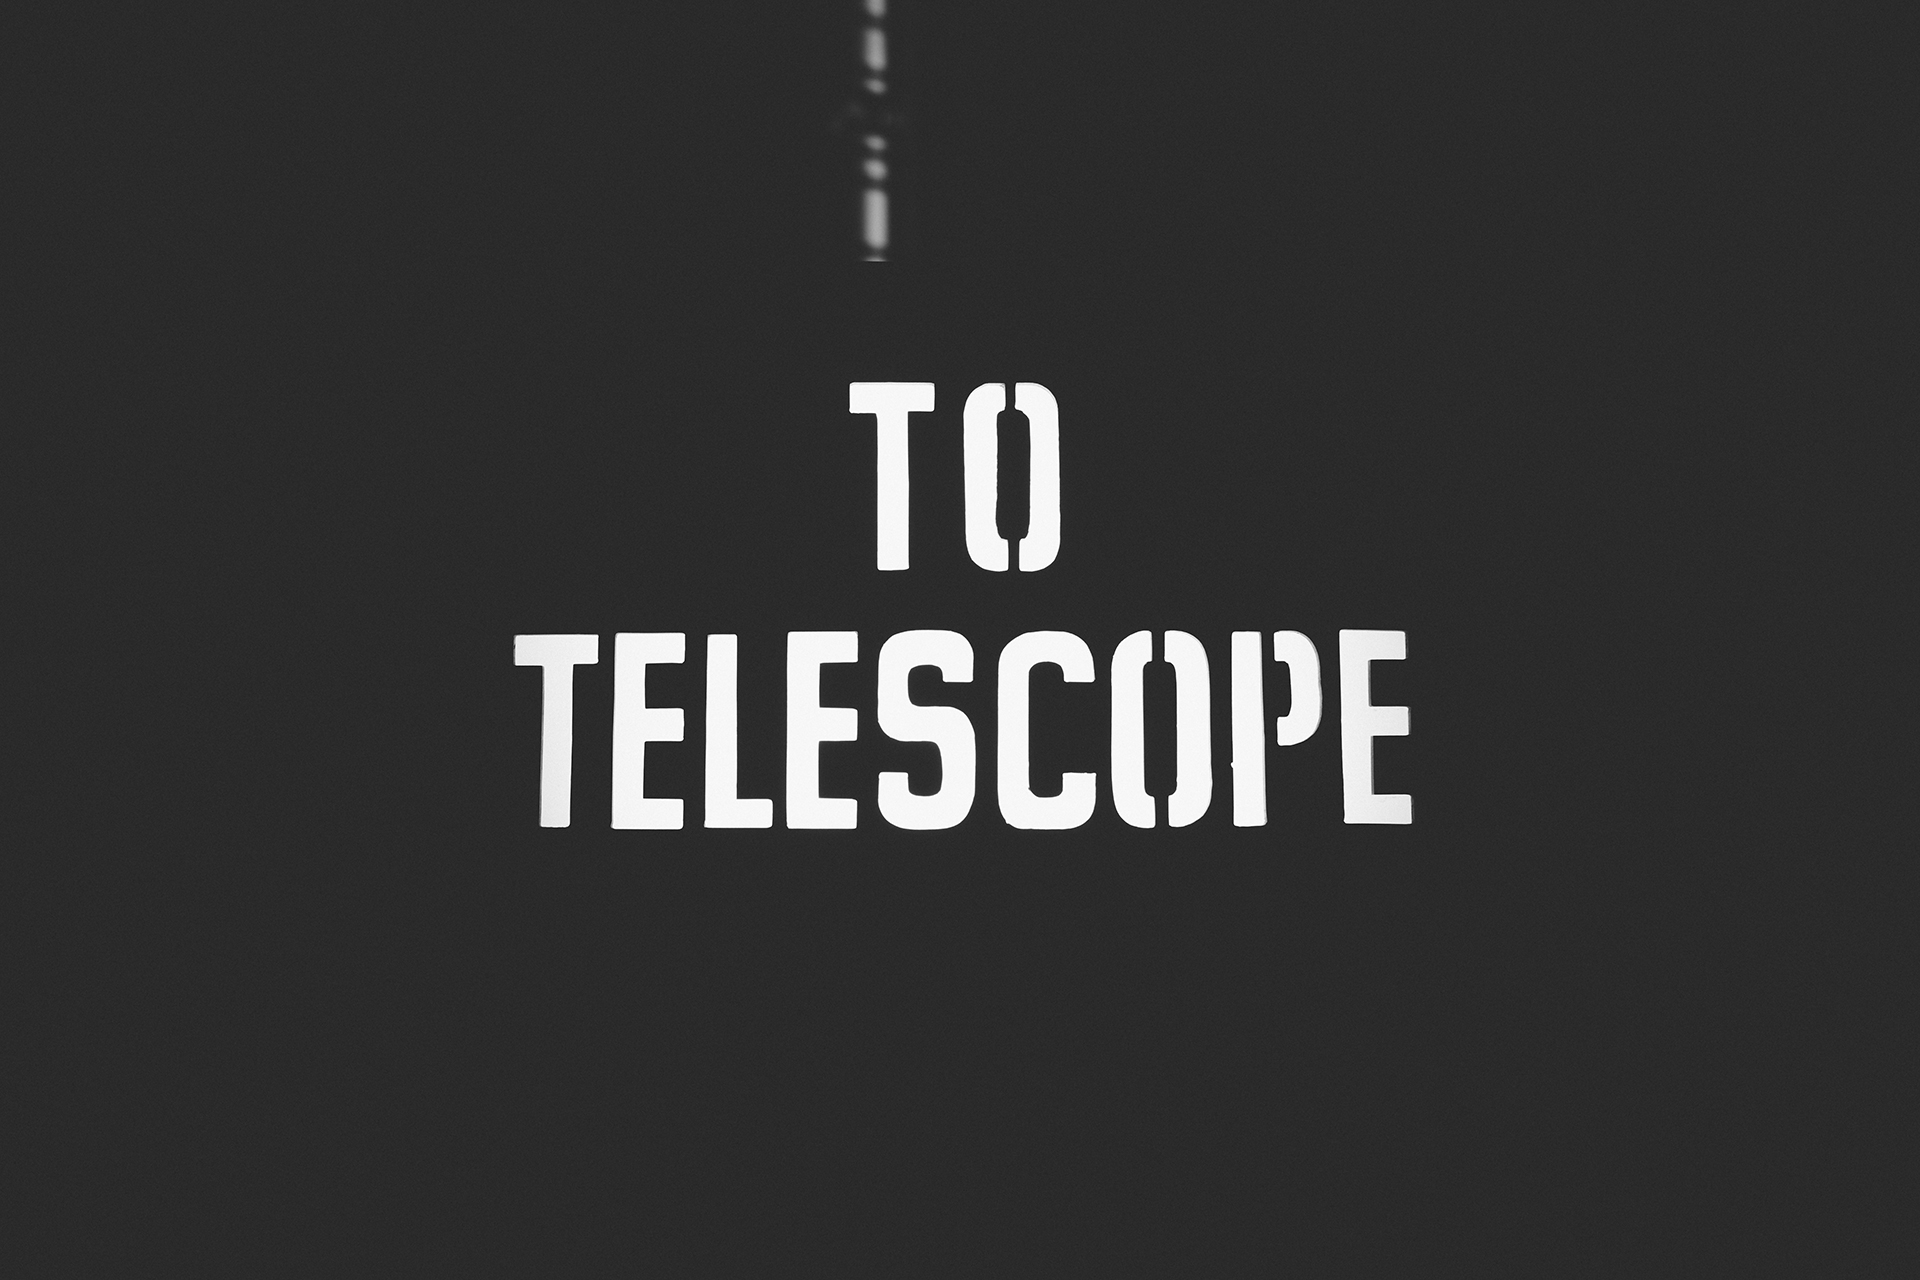
telescope, typography, brand, font, logo, text, presentation, screenshot